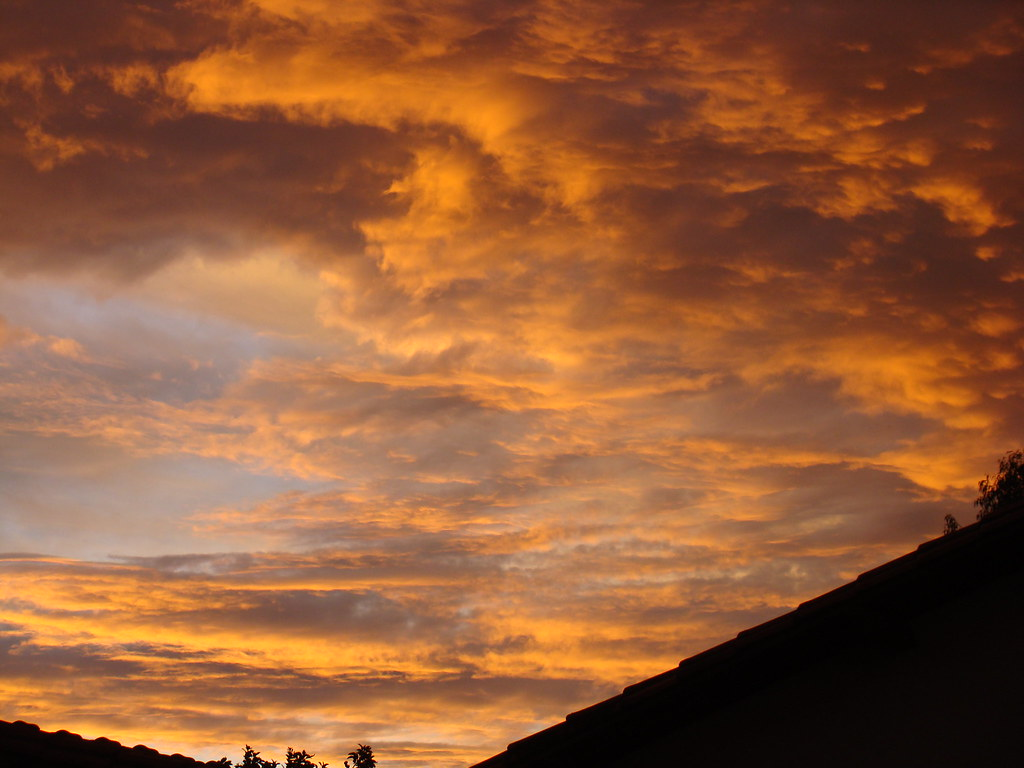
Fire: no
Smoke: no